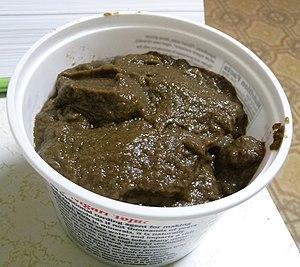
Le ketchup aux champignons est un type de ketchup qui est constitué principalement de champignons comestibles. À l'origine, au Royaume-Uni, le ketchup était préparé avec des champignons au lieu de tomates, l'ingrédient des préparations contemporaines. Il fallait placer des champignons entiers dans un récipient avec du sel. Elles servaient de condiment mais pouvaient aussi entrer dans la composition d'autres sauces ou condiments. Plusieurs marques de ketchup aux champignons ont été produites et commercialisées au Royaume-Uni. Parmi elles, certaines ont été exportées aux États-Unis. Le ketchup aux champignons de Geo Watkins est toujours produit en masse au début des années 2000.